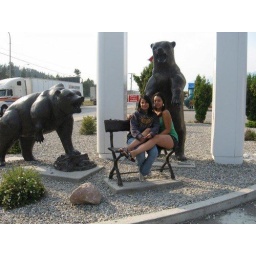
My sister Vanessa and I sitting on the bench near a truck stop